Answer in natural language. How many DogBeds are visible in the scene? Choose between the following options: 2, 4, 0, 3 or 1
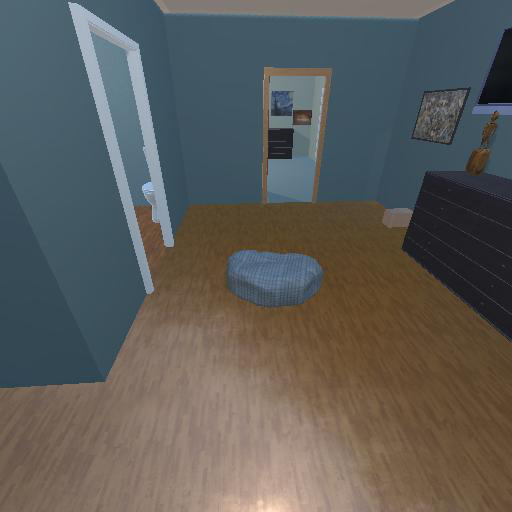
<answer>1</answer>